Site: brandenburg
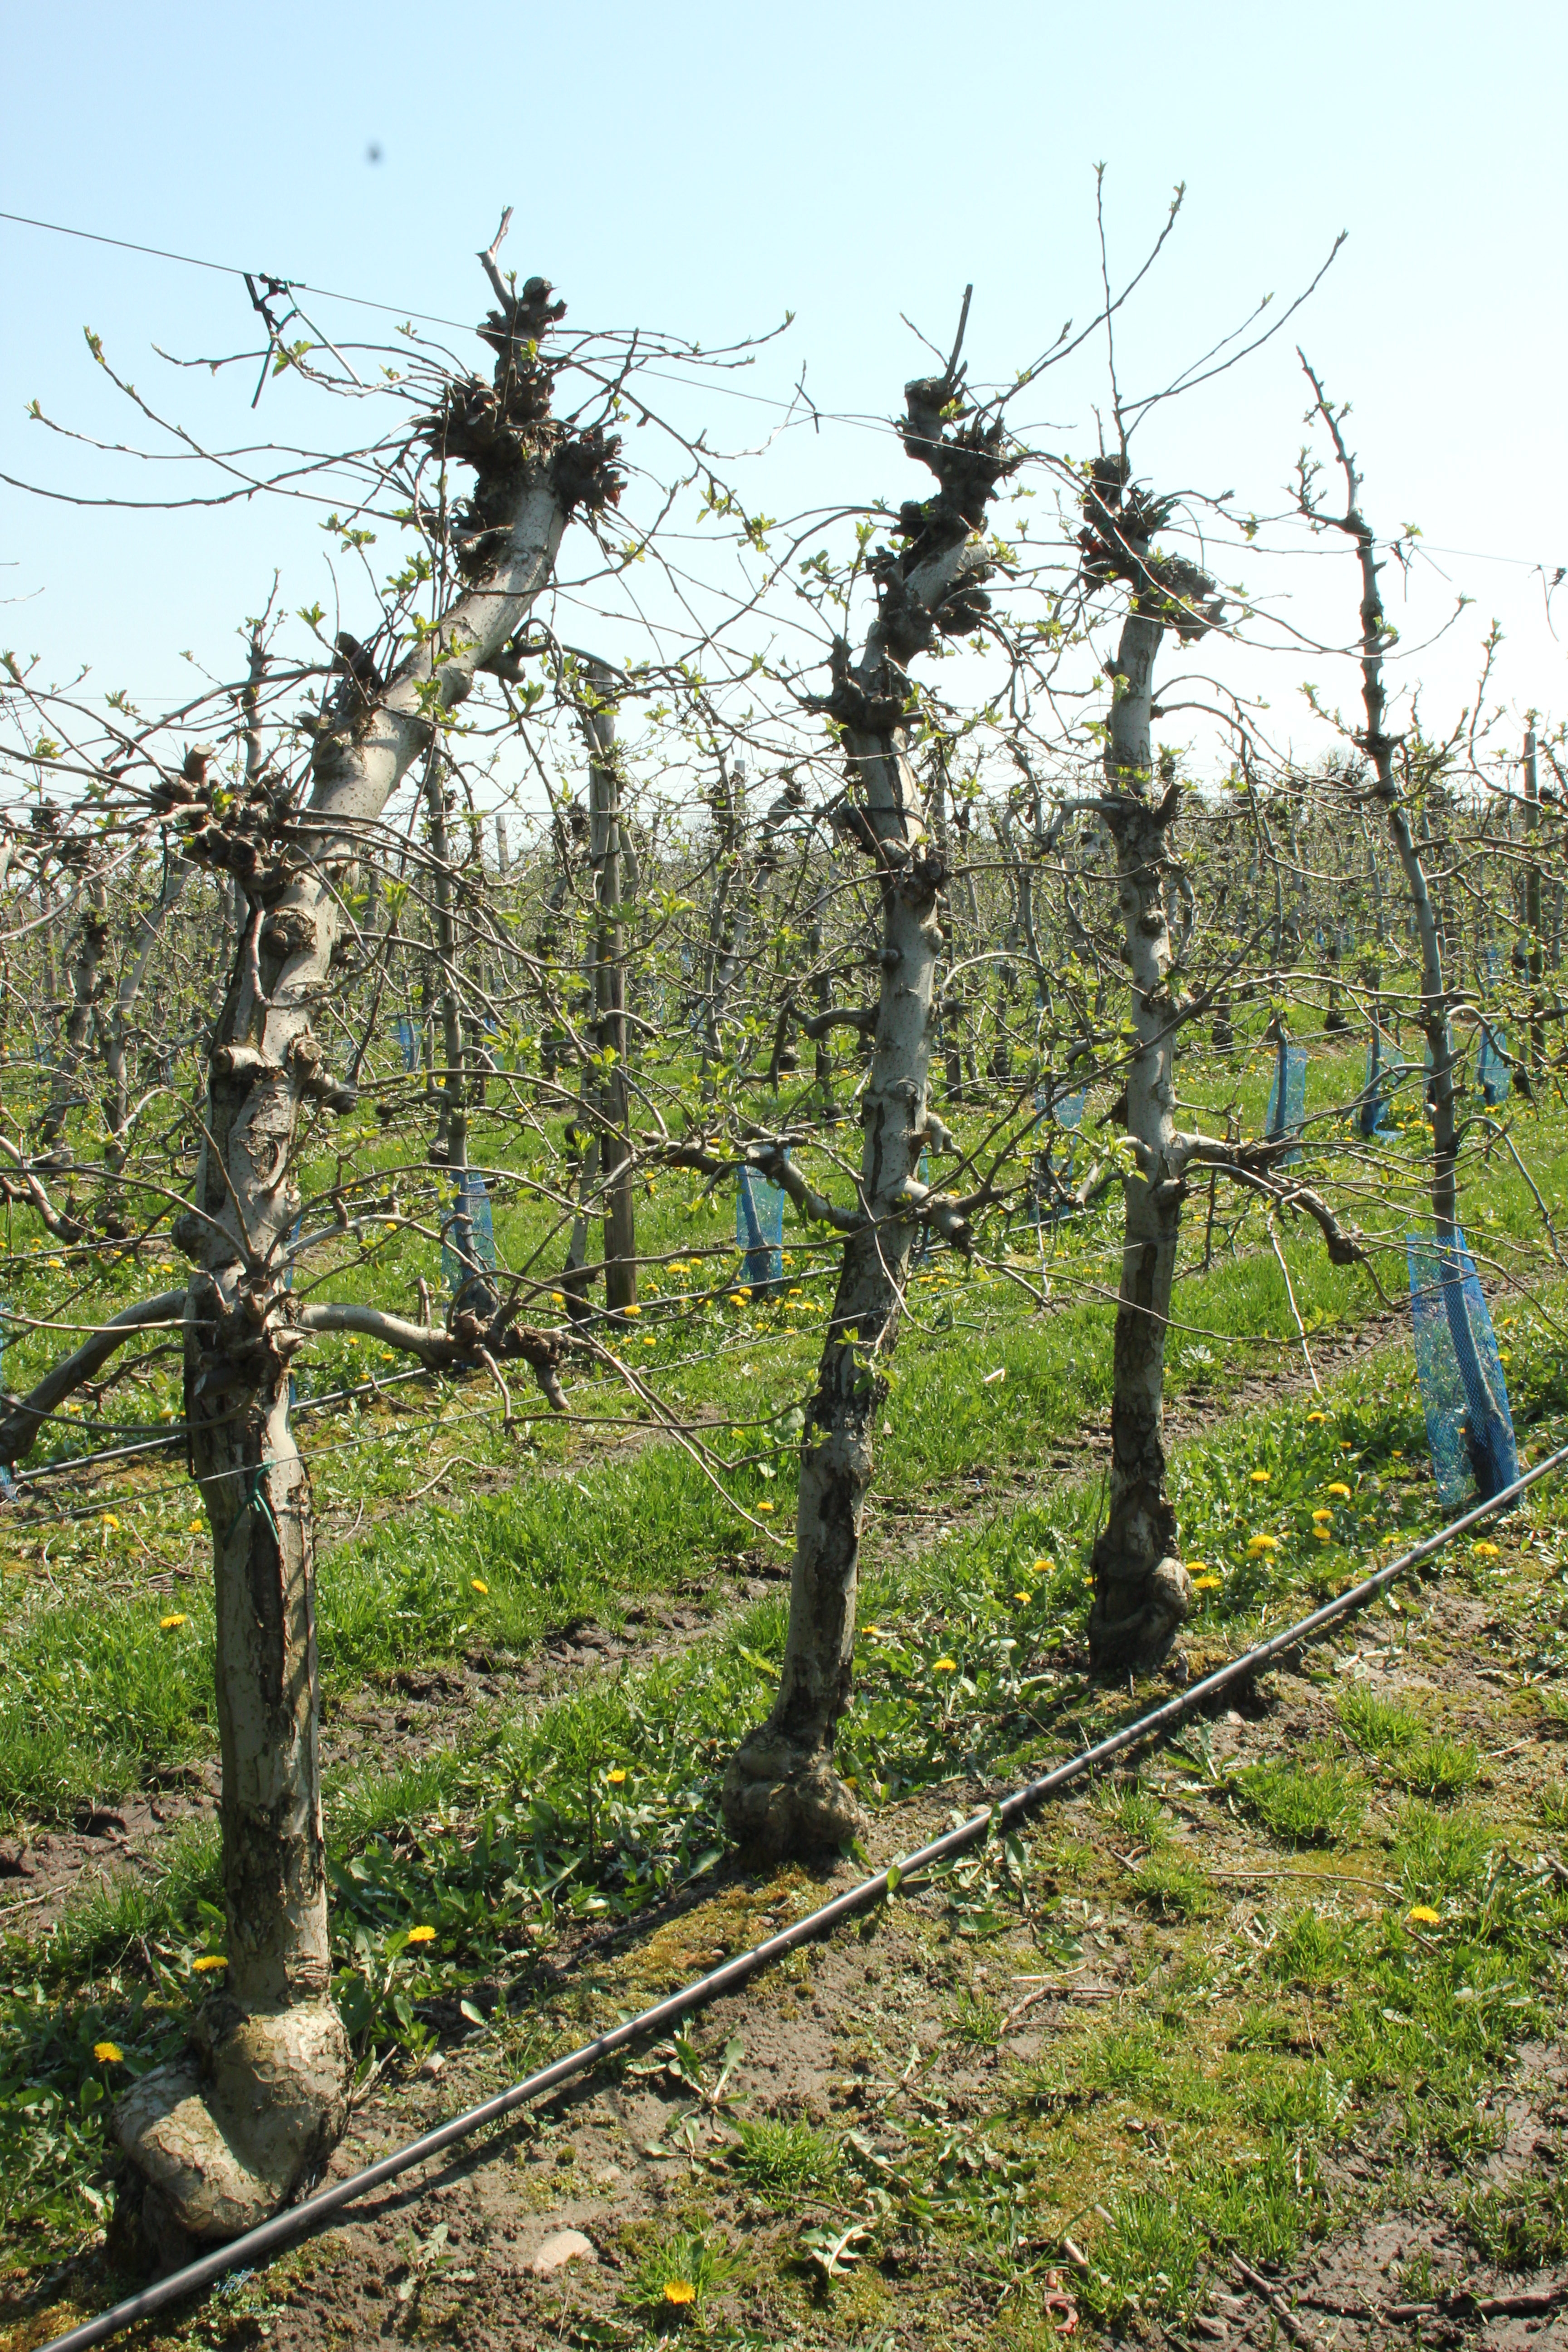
Growth stage (BBCH 56): Inflorescence emergence